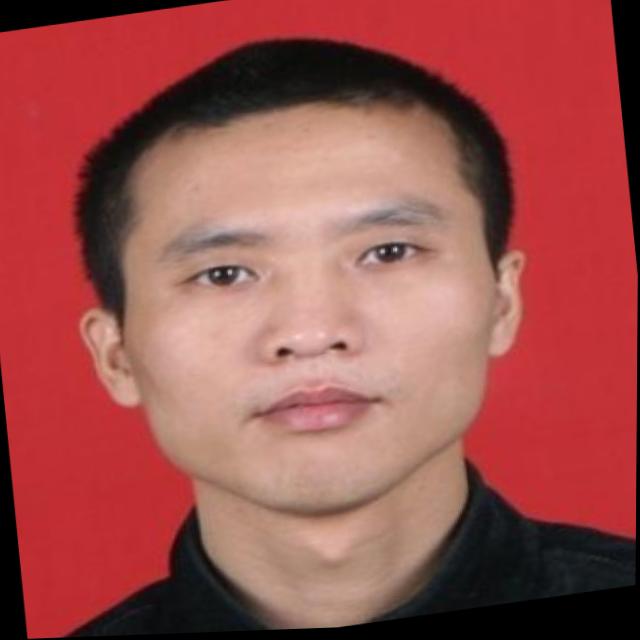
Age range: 21-44